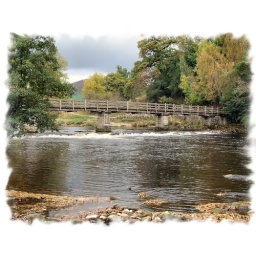
A bridge over the river at Bolton Abbey in Yorkshire